Wouter Crabeth II

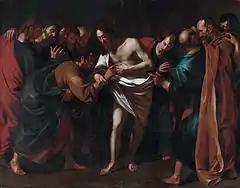
"Doubting Thomas", after 1628 (Rijksmuseum, Amsterdam)

In 1613 Crabeth set out on a trip to Italy. Such a trip, usually tour, ending in Florence and/or Rome was at the time deemed a necessary rite of passage for Dutch or Flemish artists seeking to complete their classical education, ever since Karel van Mander's "Schilder-boeck" was published in 1604. He was in Paris in 1615. The next year he travelled to Aix-en-Provence in the company of Leonaert Bramer and possibly Jan Gerritsz. van Heemskerck. From there he continued to Italy, where he studied the local masterpieces and worked at various painting schools and workshops.